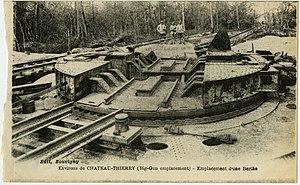
Environs de Château-Thierry - Emplacement d'une Bertha. Plus précisément, il s'agit de la monture d'un des Pariser Kanonen, installée au lieu-dit Val-Chrétien, sur la commune de Bruyères-sur-Fère (France).
Cet article recense les bombardements aériens et d'artillerie lourde à grande puissance sur Paris et sa banlieue durant la Première Guerre mondiale.
Les Pariser Kanonen sont sept pièces d’artillerie à très longue portée utilisées au cours de la Première Guerre mondiale par l'armée allemande pour bombarder Paris. Par la longueur du canon, elles furent les pièces d'artillerie les plus grandes en service durant la Grande Guerre.